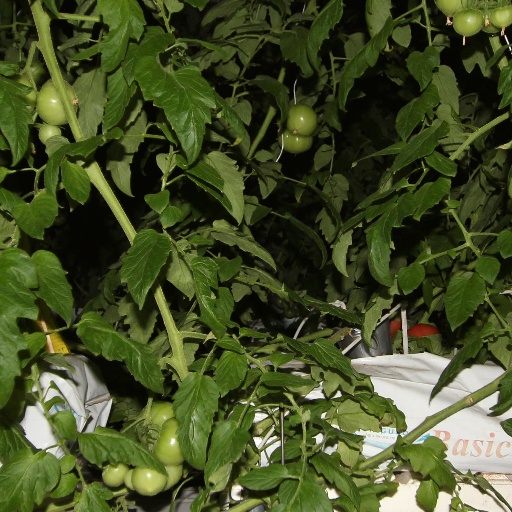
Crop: tomato